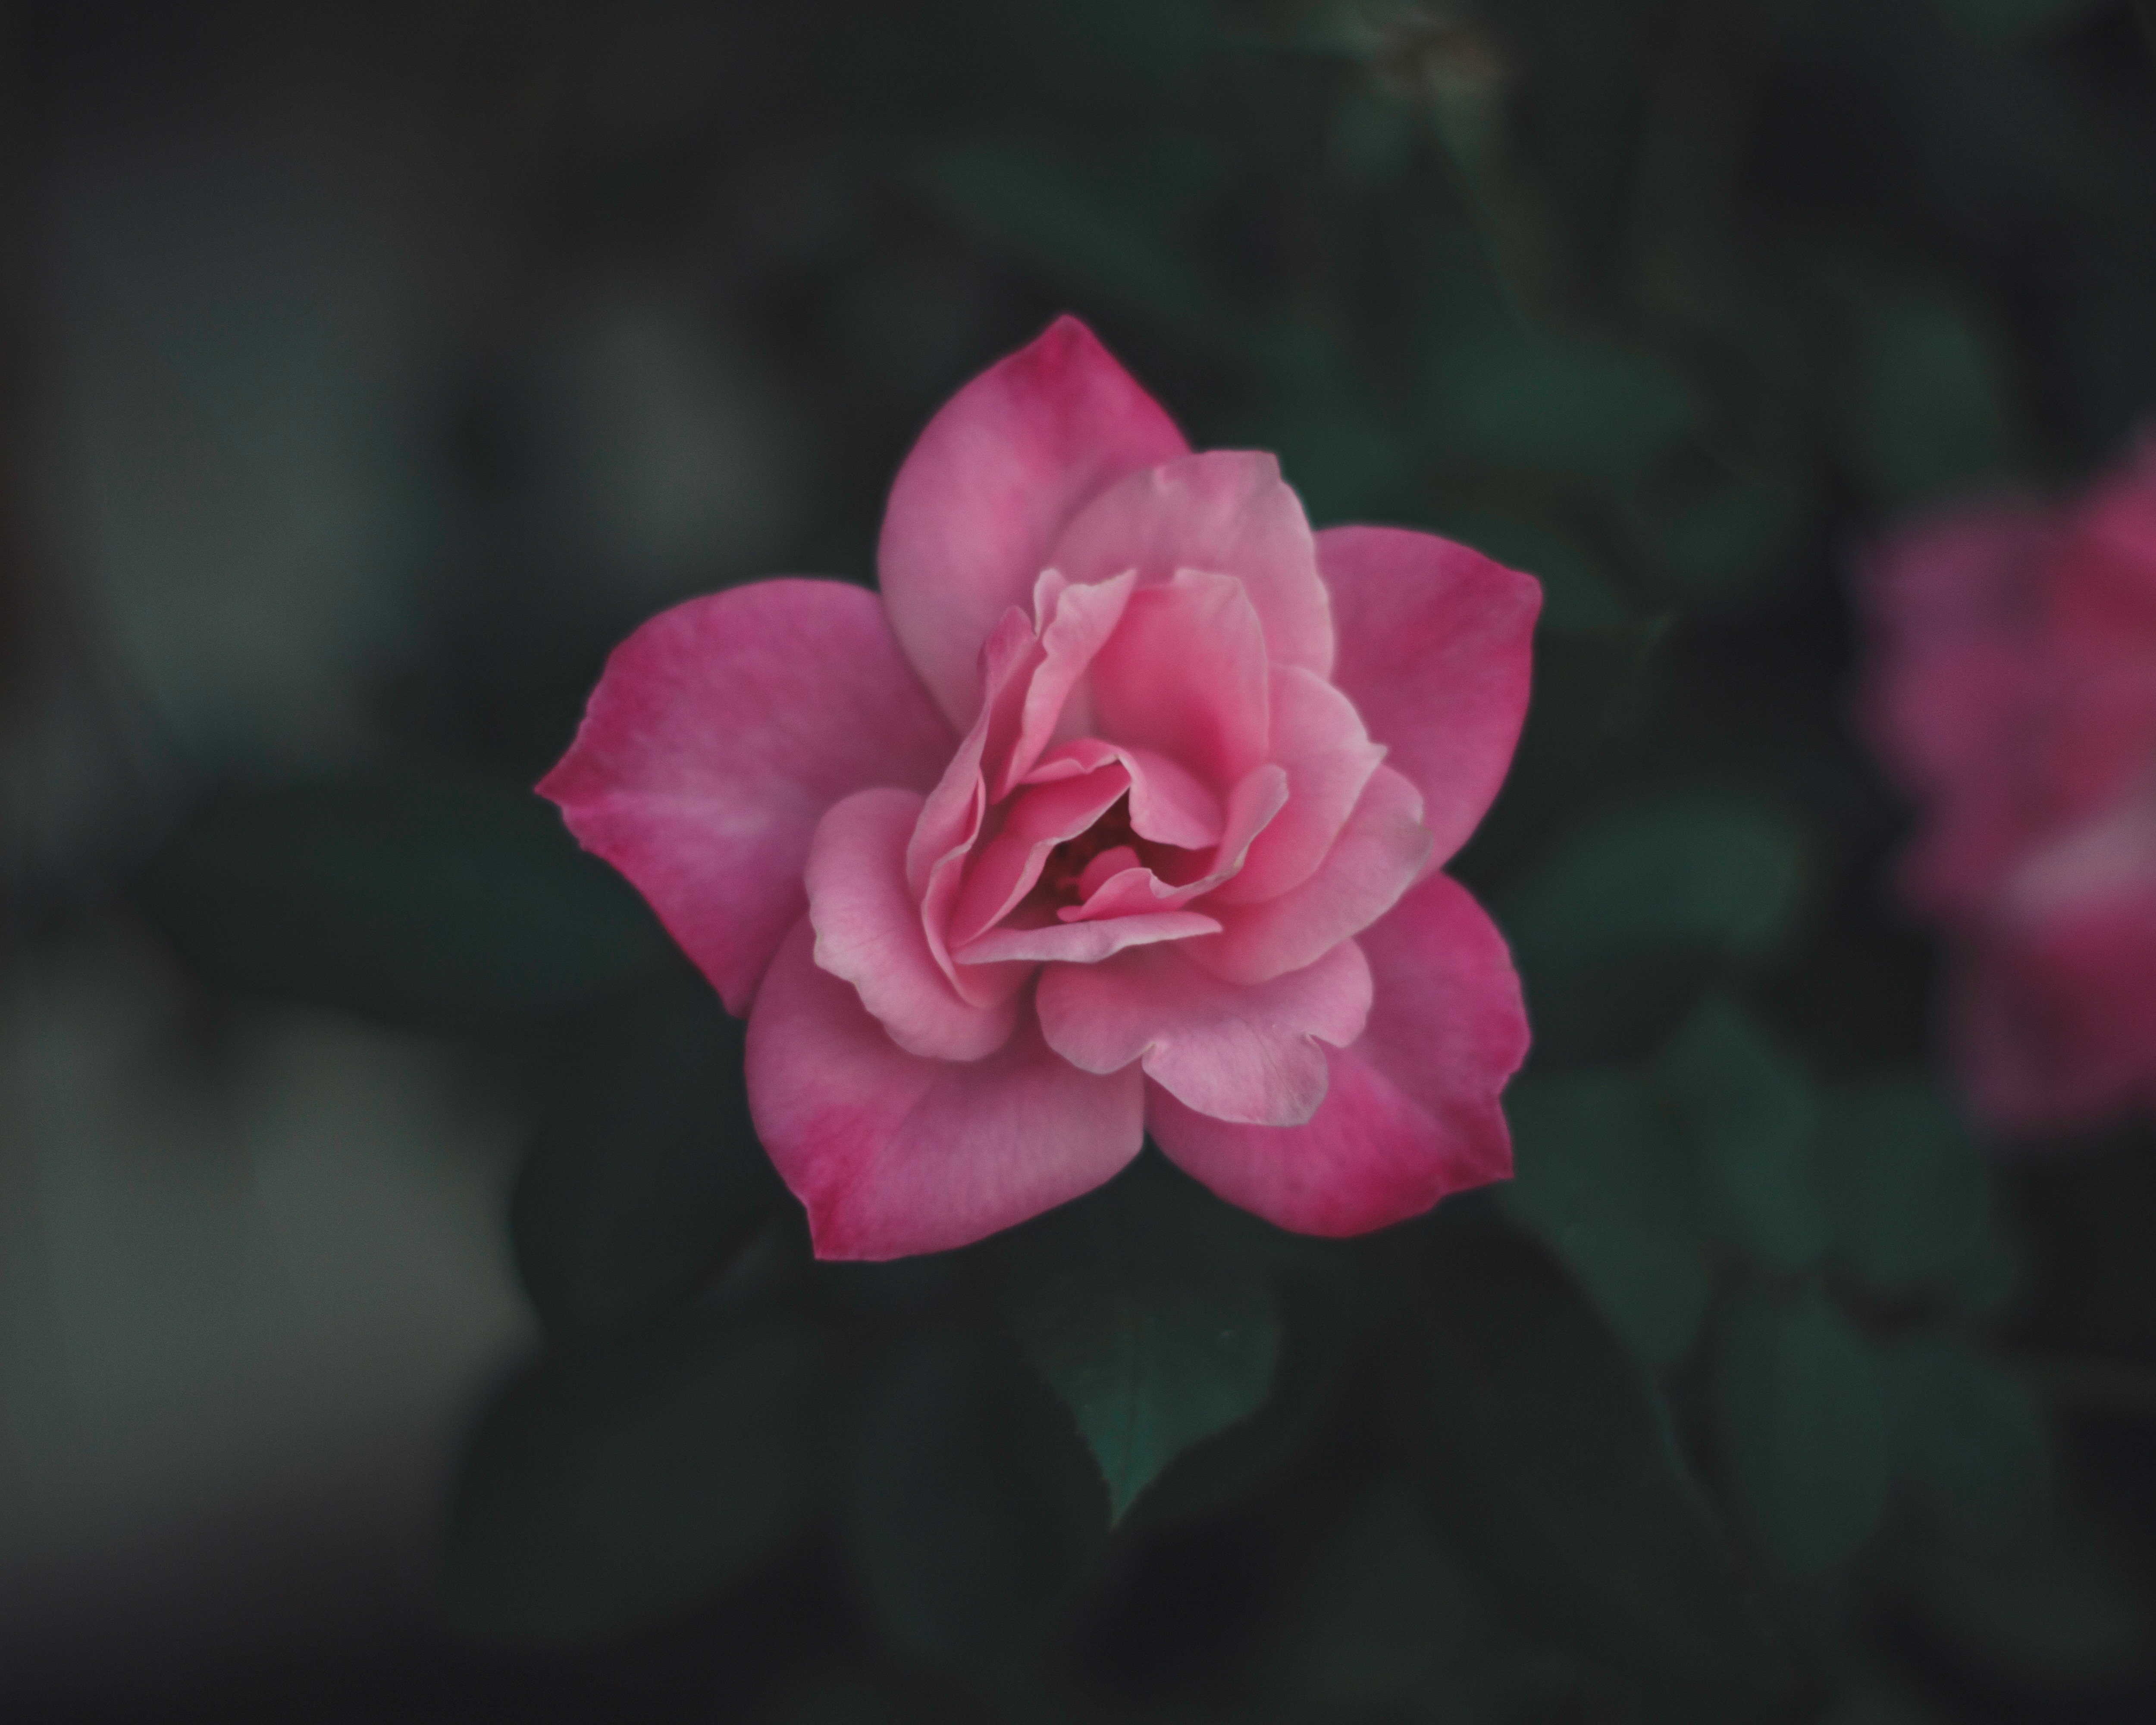
blossom, plant, flower, petal, rose, pink, flora, close up, macro photography, flowering plant, garden roses, rose family, land plant